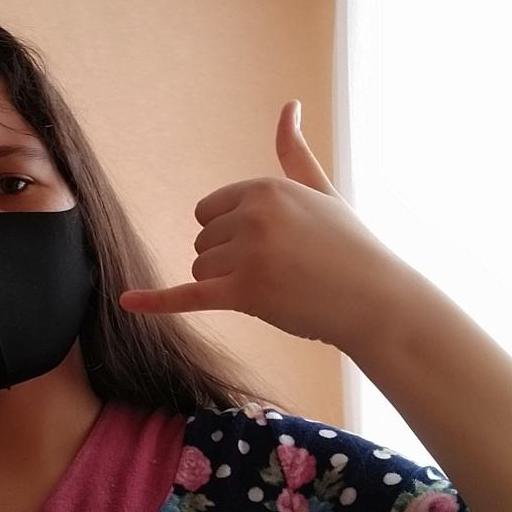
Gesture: call